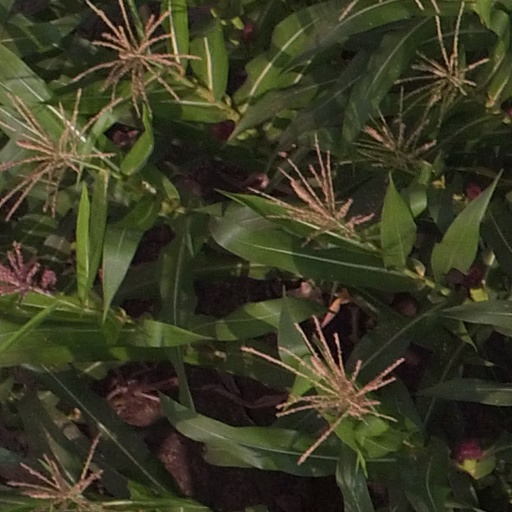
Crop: maize; corn